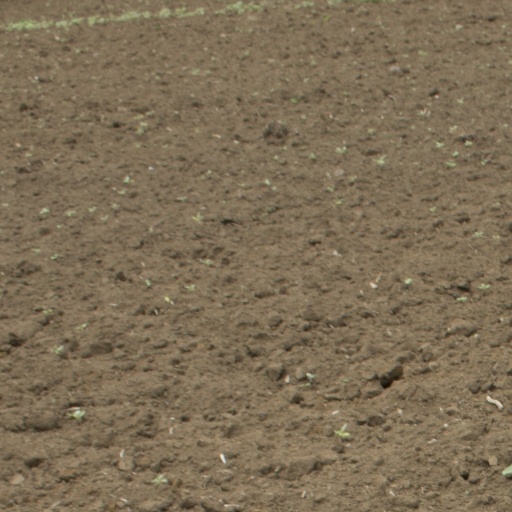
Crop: Jerusalem artichoke